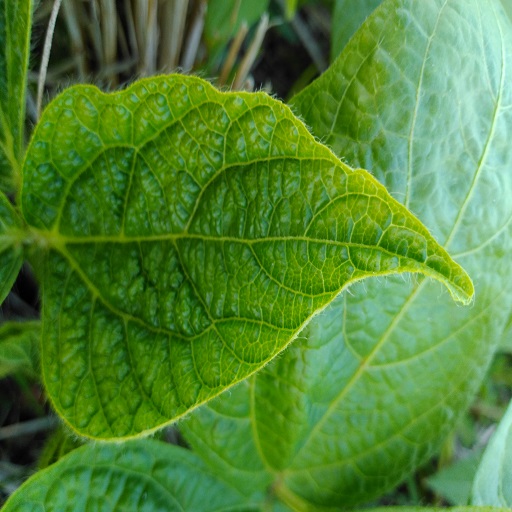
Label: Leaf Crinckle